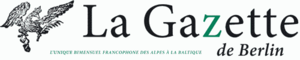
L'Allemagne, en forme longue la République fédérale d'Allemagne abrégée en RFA, est un État d'Europe centrale, entouré par la mer du Nord, le Danemark et la mer Baltique au nord, par la Pologne à l'est-nord-est, par la Tchéquie à l'est-sud-est, par l'Autriche au sud-sud-est, par la Suisse au sud-sud-ouest, par la France au sud-ouest, par la Belgique et le Luxembourg à l'ouest, enfin par les Pays-Bas à l'ouest-nord-ouest. Décentralisée et fédérale, l'Allemagne compte quatre métropoles de plus d'un million d'habitants : la capitale Berlin, ainsi que Hambourg, Munich et Cologne. Le siège du gouvernement est situé dans la ville de Berlin et dans la ville fédérale de Bonn. Francfort-sur-le-Main est considérée comme la capitale financière de l'Allemagne : dans cette ville se trouve le siège de la BCE.